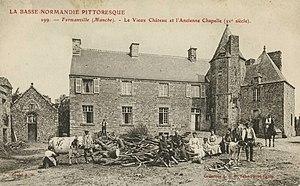
Le manoir d'Inthéville à Fermanville, Normandie.
Cet article recense de manière non exhaustive les châteaux, maisons fortes, mottes castrales, manoirs, situés dans le département français de la Manche en région Normandie. Il est fait état des inscriptions et classements au titre des monuments historiques.
Cet article recense les monuments historiques situés dans l'arrondissement de Cherbourg, dans le département de la Manche.
Fermanville est une commune française, située dans le département de la Manche en région Normandie, peuplée de 1 281 habitants.